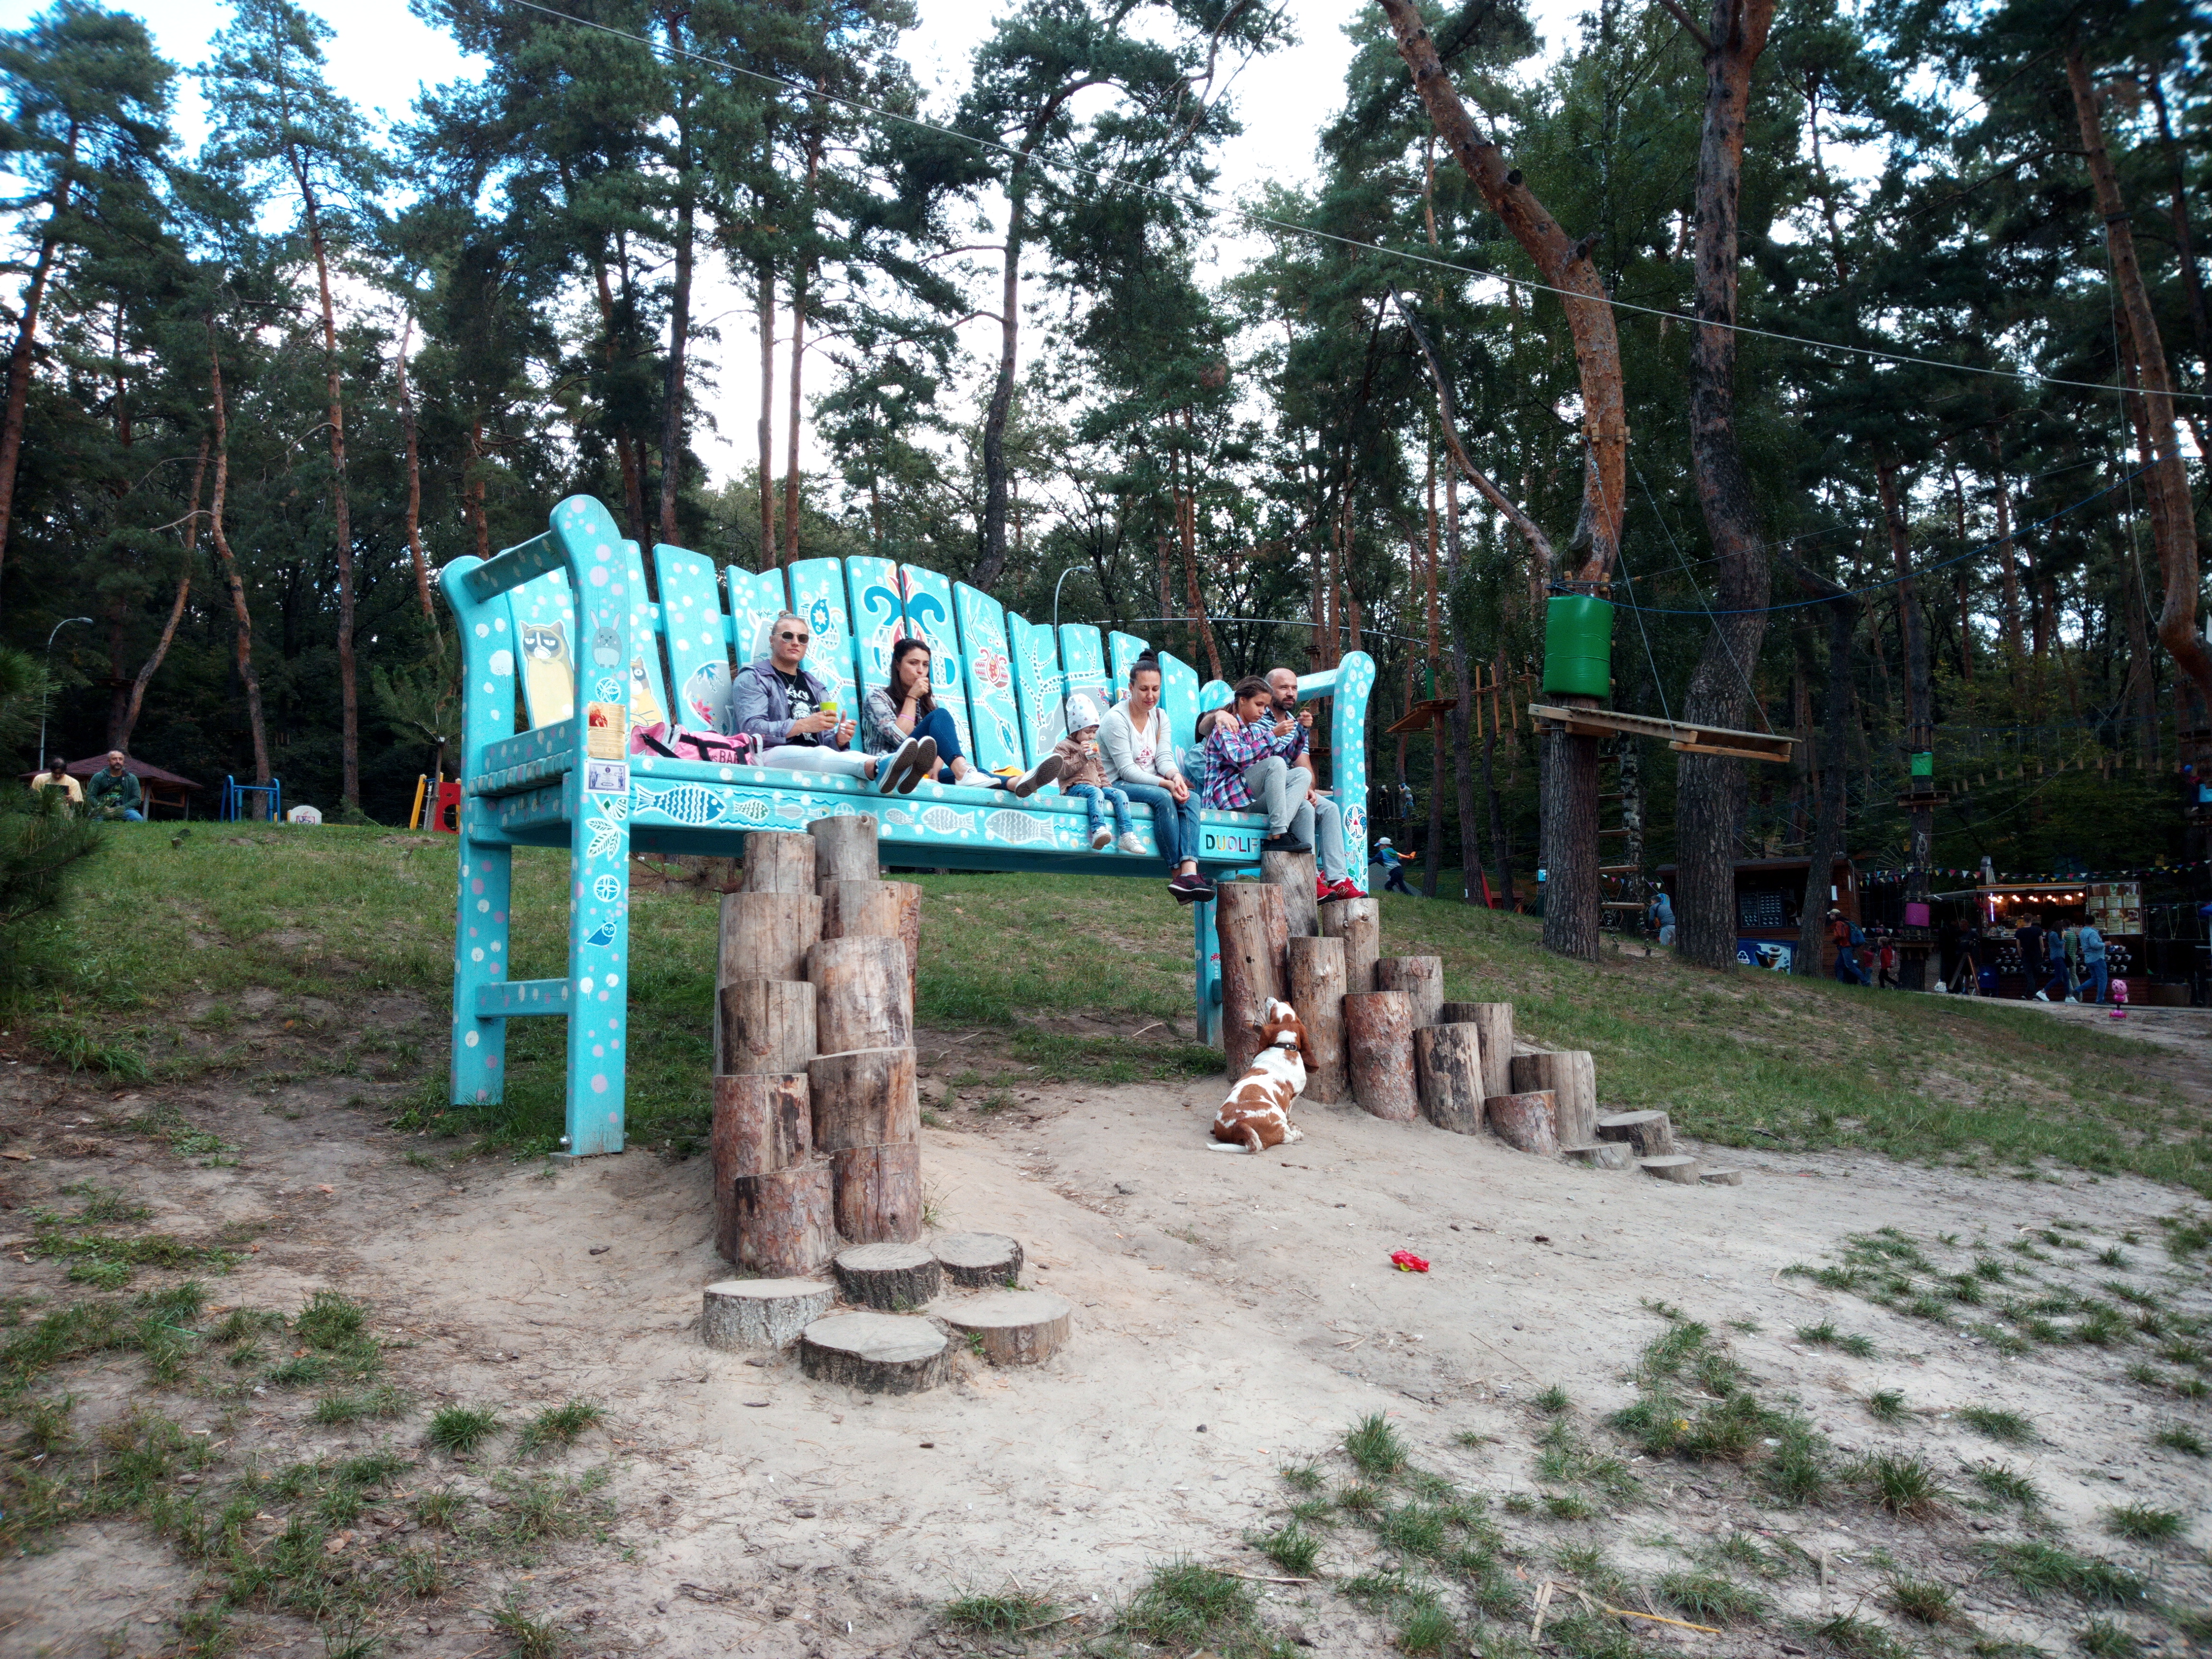
park, recreation, area, trees, forest, bench, giant, people, children, rest, hemp, public space, tree, playground, leisure, soil, plant, city, tourism, style